Earth structure

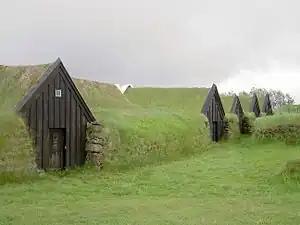
Turf houses in Keldur, Iceland, an example of Earth sheltering

Earth sheltering has been used for thousands of years to make energy-efficient dwellings.